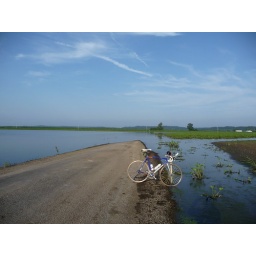
on a MS river flooded road in E Cape, IL